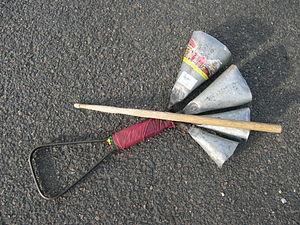
Agogo en acier à quatre cloches avec sa baguette en bois.